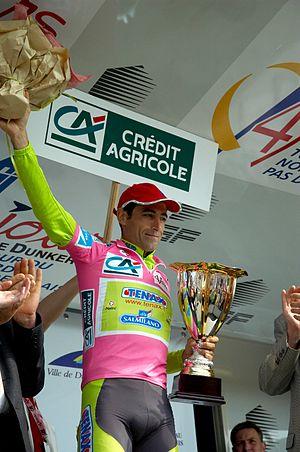
Roberto Petito est un coureur cycliste italien. Fidèle équipier successivement pour les sprinteurs Mario Cipollini puis Alessandro Petacchi, il a décroché quelques victoires et places d'honneur notamment en 2007, où il finit 5ᵉ de Paris-Roubaix.
La 52ᵉ édition des Quatre Jours de Dunkerque a eu lieu du 3 au 7 mai 2006. Elle a été remportée par l'Italien Roberto Petito.